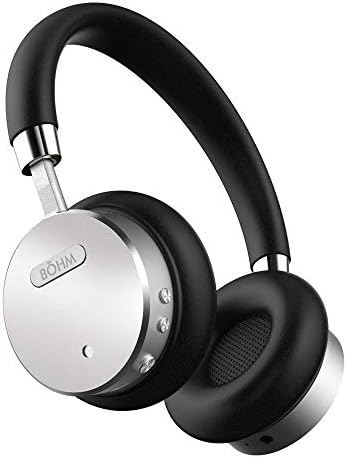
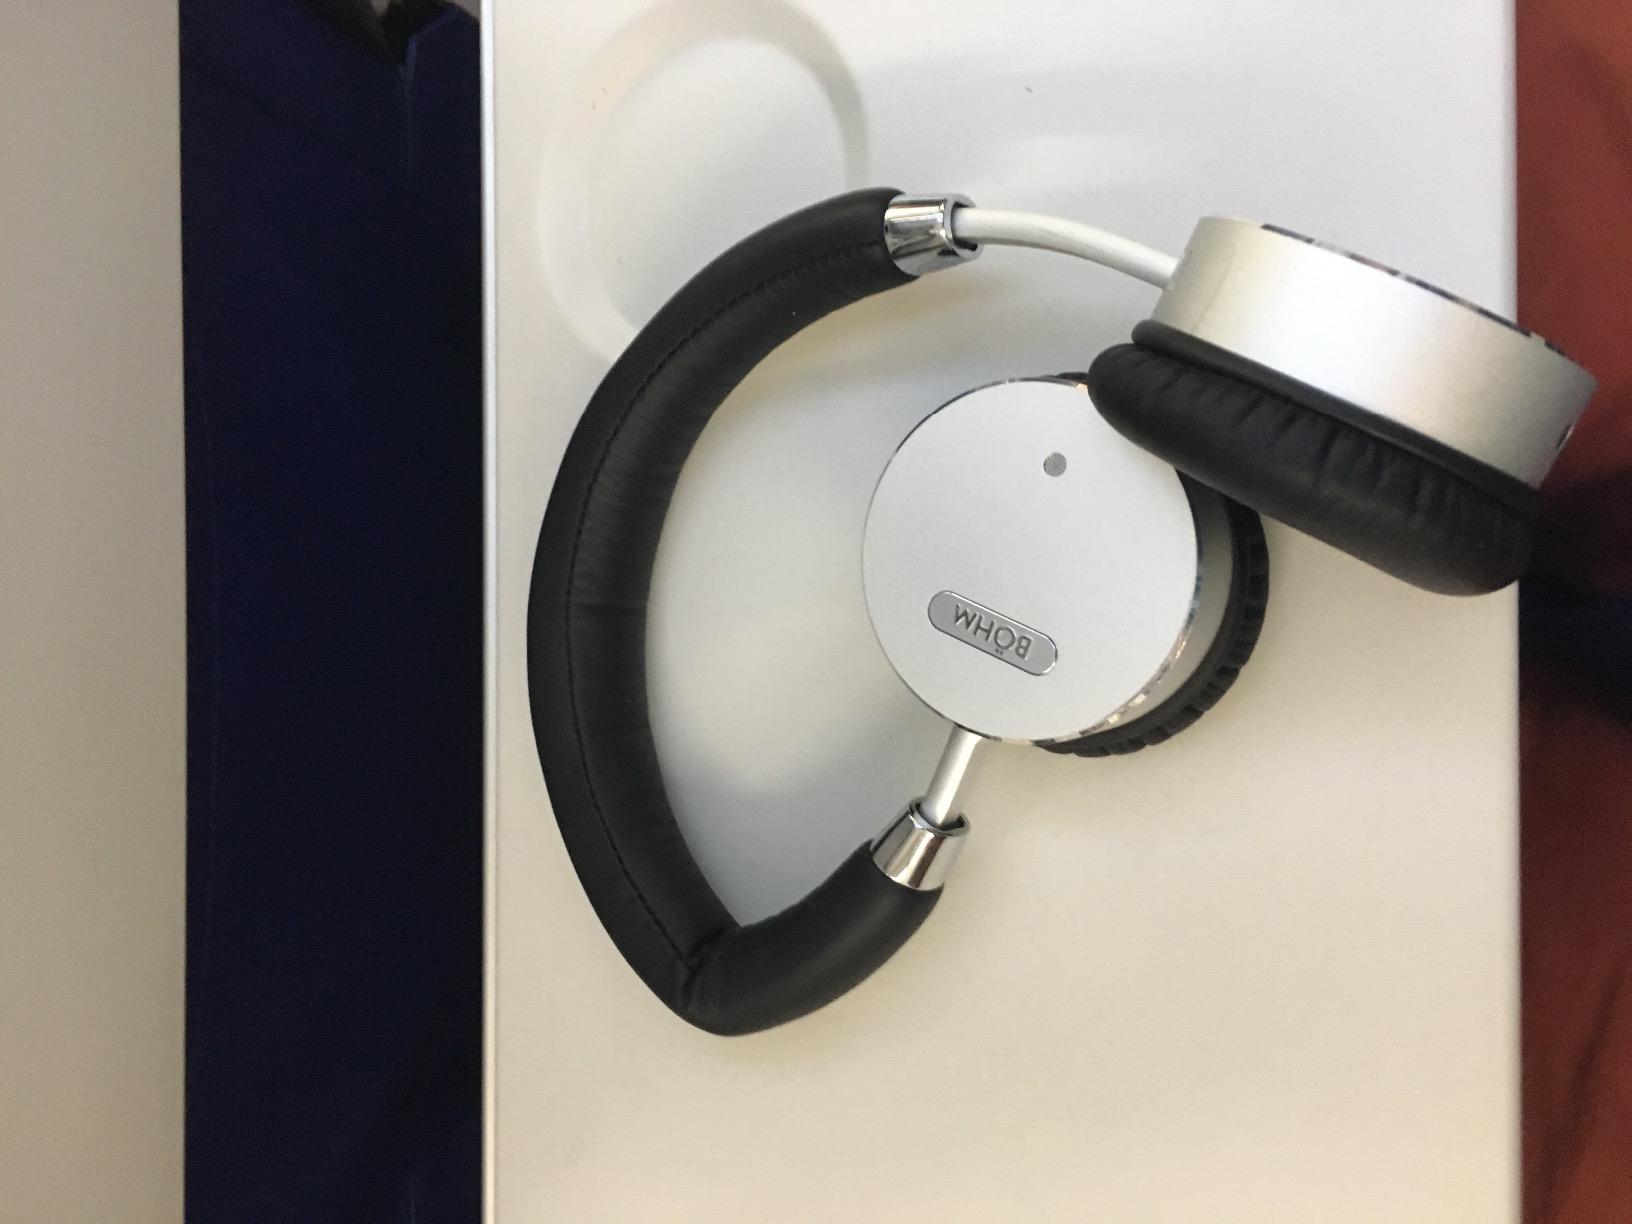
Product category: headphones
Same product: yes